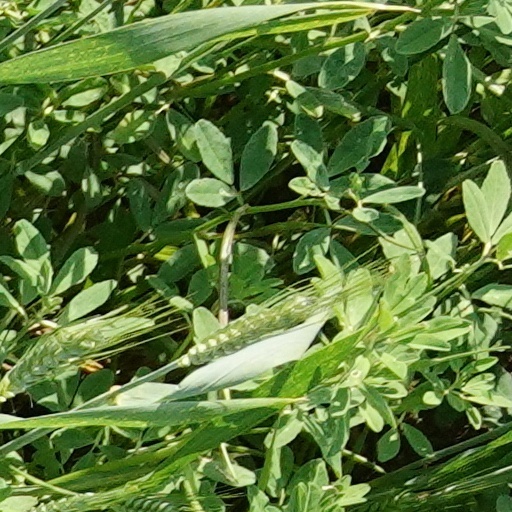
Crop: wheat